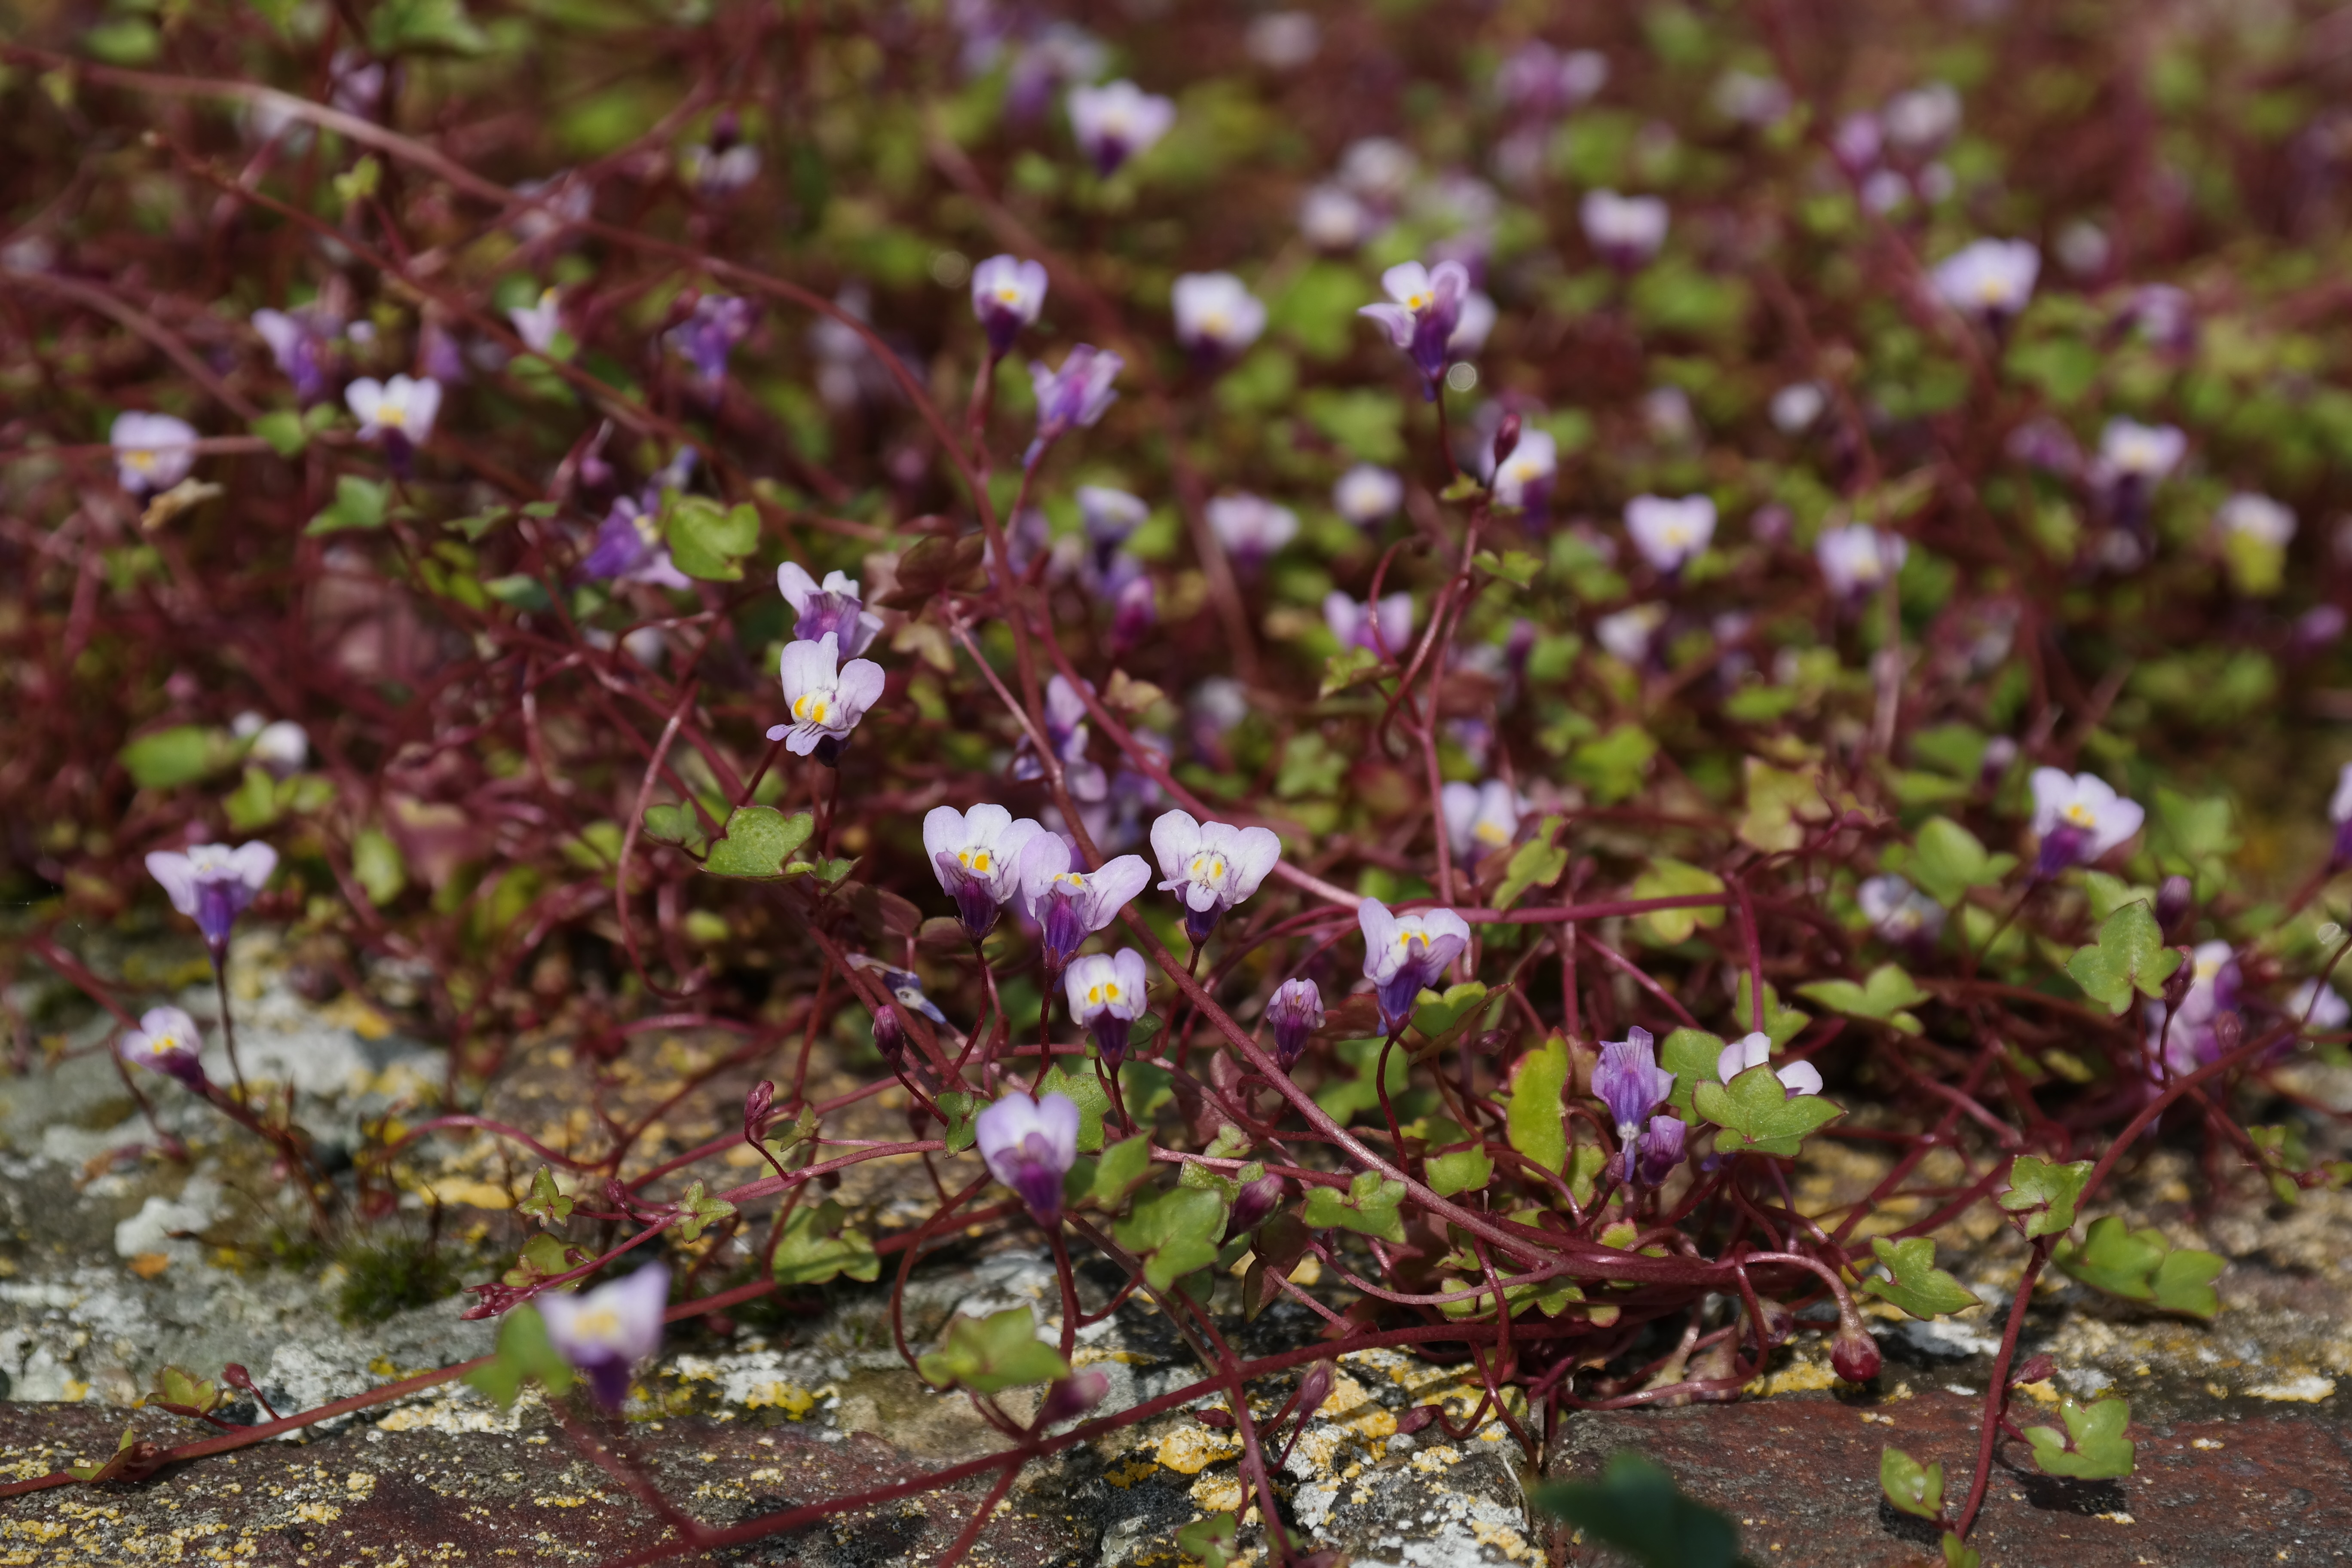
nature, branch, blossom, plant, leaf, flower, purple, bloom, spring, herb, produce, soil, botany, blue, flora, wildflower, shrub, violet, cracks, medicinal plant, macro photography, ornamental plant, plantaginaceae, flowering plant, wallflower, stone garden, plantain greenhouse, hemikryptophyt, dulcimer herb, zymbelkraut, wall zimbelkraut, cymbalaria muralis, linaria cymbalaria, wall flower, chamaephyt, wall plant, ornamental garden plant, half light plant, annual plant, land plant